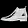
Label: Ankle boot